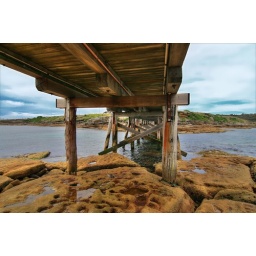
Bare Island walk bridge at La Perouse in Sydney on a low tide.HDR with layer adjustments on sky and water